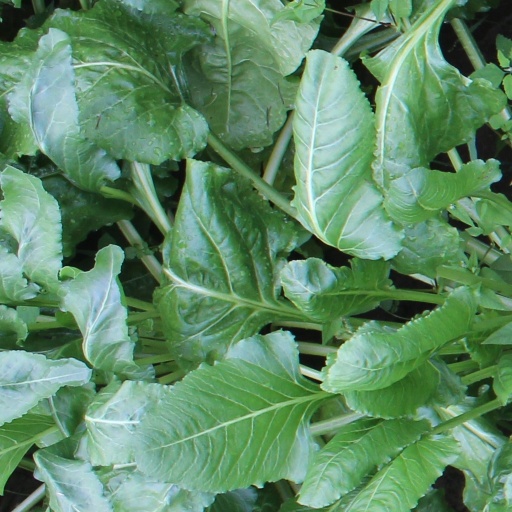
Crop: sugar beet